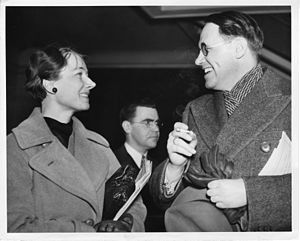
Kaj Birket-Smith
Kaj Birket-Smith i samtale med Frederica de Laguna
Kaj Birket-Smith var en dansk polarforsker, dr.phil & dr.scient., etnograf og overinspektør på Nationalmuseet.